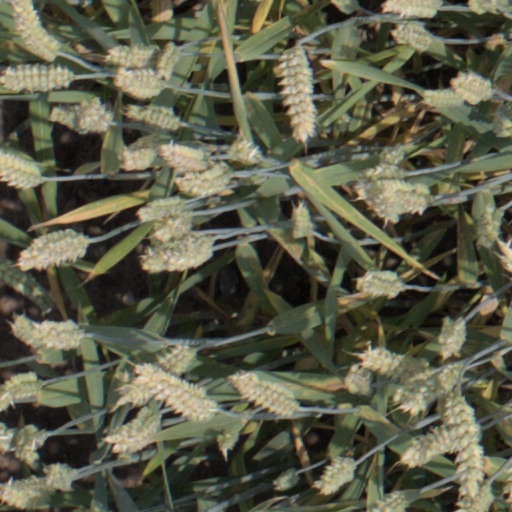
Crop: wheat